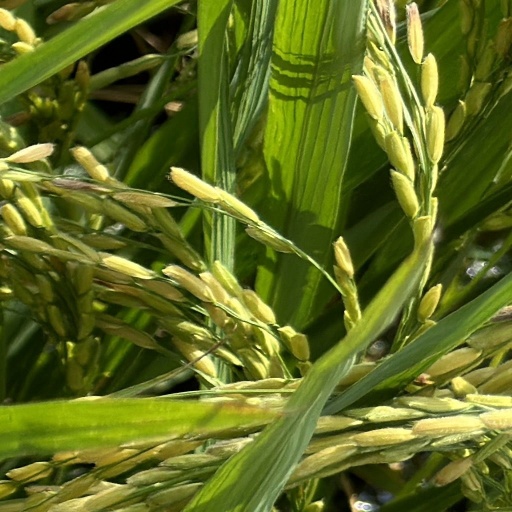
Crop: rice